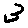
Label: 3